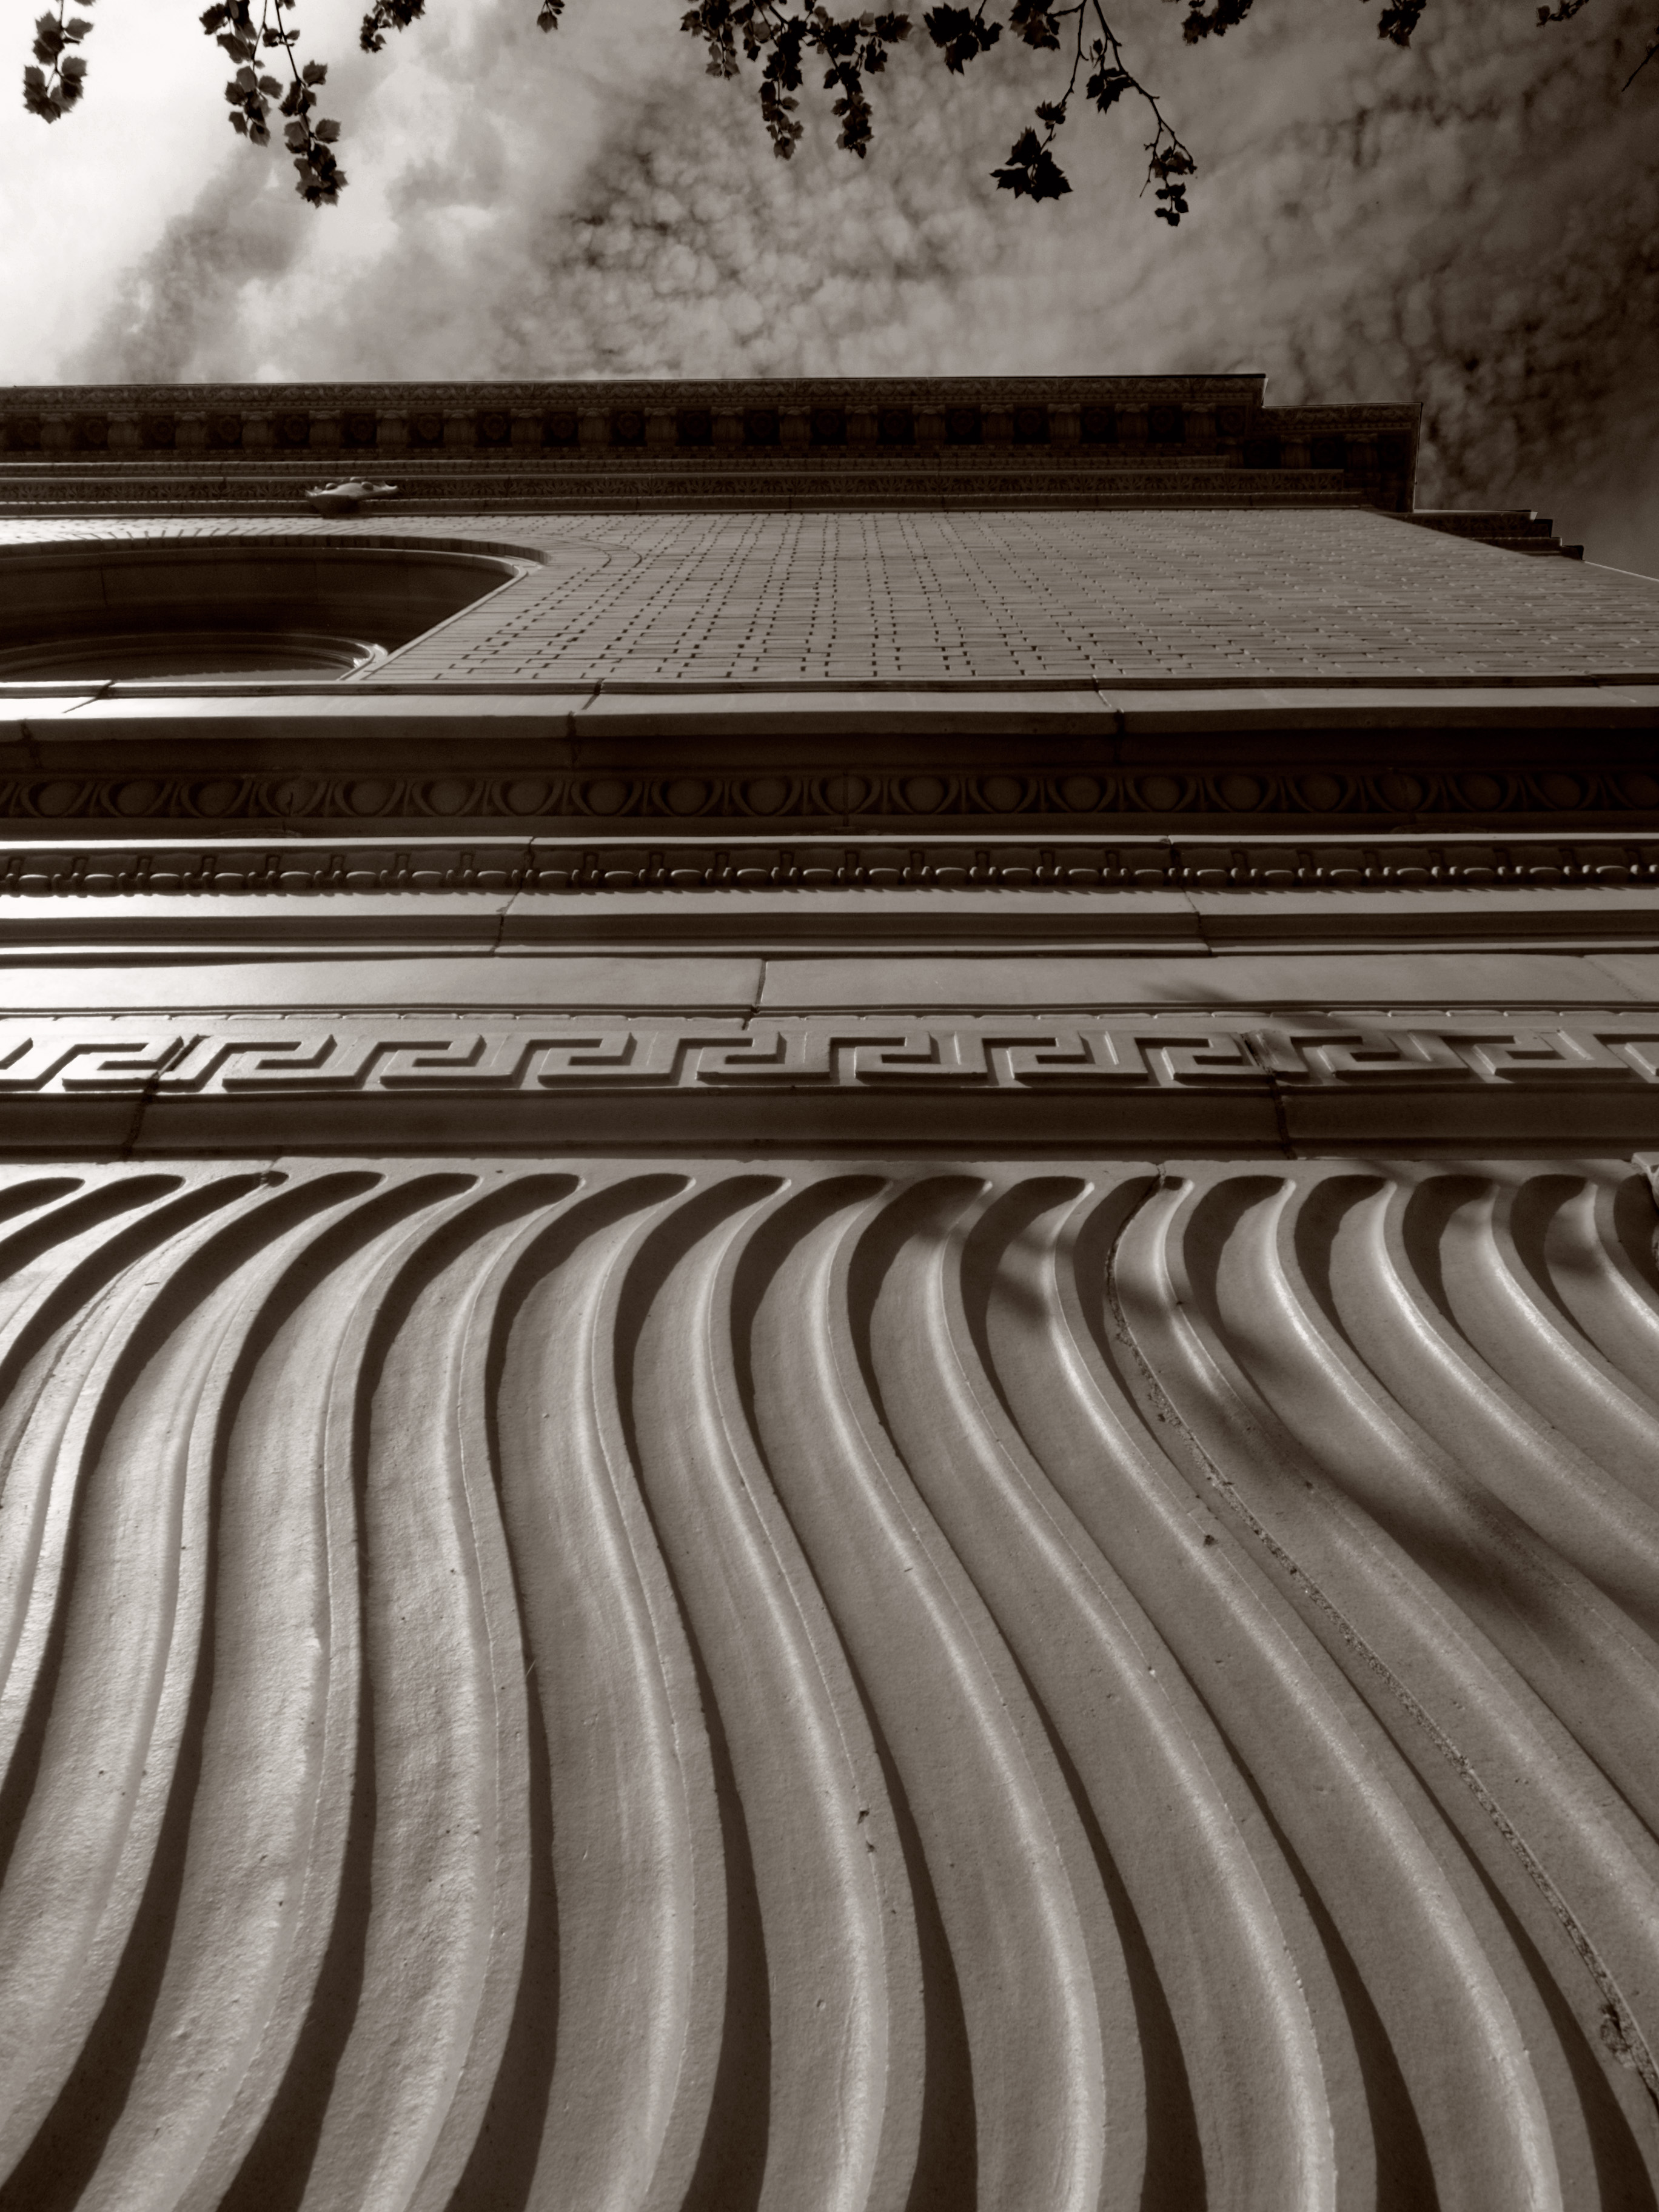
black and white, architecture, structure, sky, wood, white, wall, line, column, black, monochrome, california, library, symmetry, publicart, shape, sacramento, monochrome photography